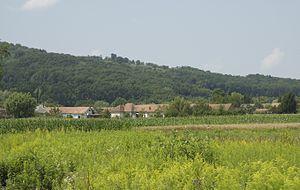
Kányavár est un village et une commune du comitat de Zala en Hongrie.